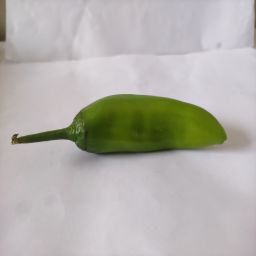
Crop: New Mexico Green Chile
Quality: Unripe